Surya Bahadur Thapa

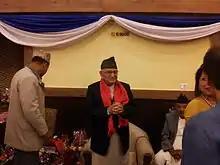
Thapa on his 86th birthday

On February 6, 2008, Thapa initiated unity talks with the leader of RPP, Pashupati Shamsher Jang Bahadur Rana. In a joint press conference, both Thapa and Rana agreed to unite RJP-RPP as one single party. On March 6, he declared that his party was not monarchist, but would accept the verdict of the voters. RJP MPs had previously boycotted a vote in the interim parliament on making Nepal a republic. Thapa had dubbed the vote "an attack on the fundamental norms of democracy".